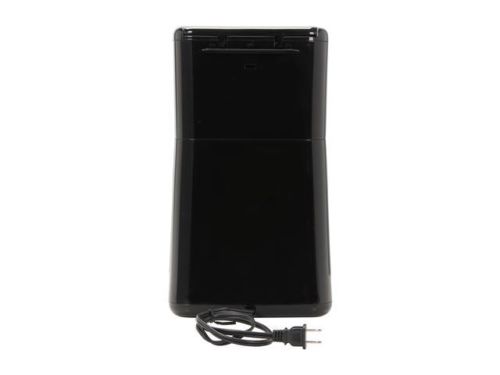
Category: coffee maker